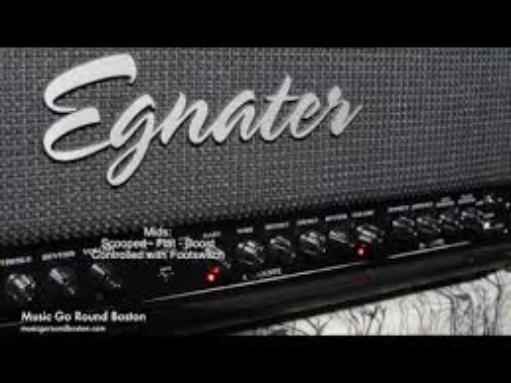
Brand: Egnater
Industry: Electronic